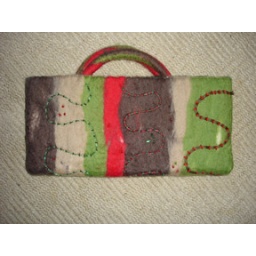
My first felted purse! From beige, green, red and brown wool. Embellished with couched ribbon and beads. Lined in cotton.